State University of Intellectual Technologies and Communications

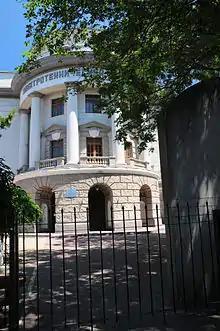

The State University of Intellectual Technologies and Communications is a public university in the city of Odesa, Ukraine.